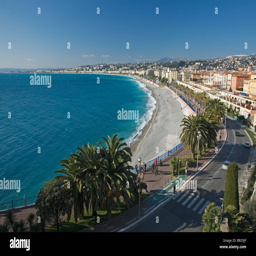
nice - overview of the sea , beach and road